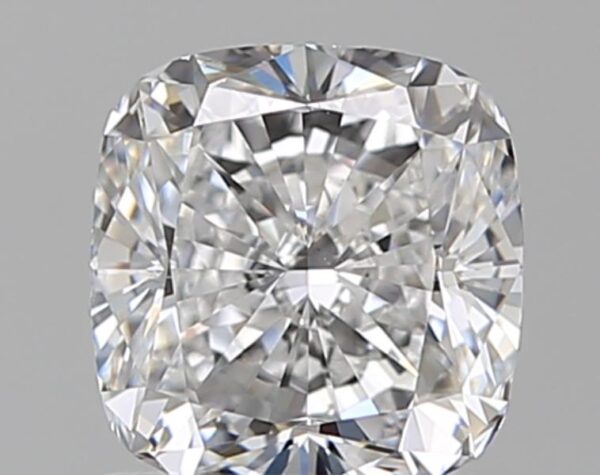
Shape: cushion
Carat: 1.2
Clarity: VS2
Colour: E
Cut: EX
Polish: EX
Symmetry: VG
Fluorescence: N
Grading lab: GIA
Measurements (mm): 6 x 5.81 x 4.04